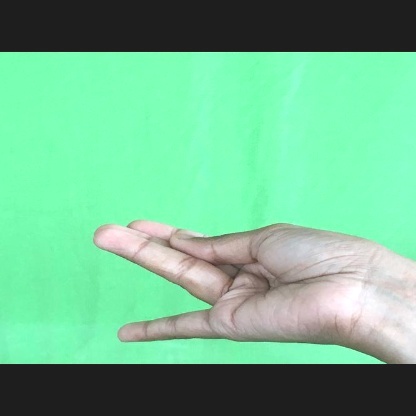
Mudra: Chaturam